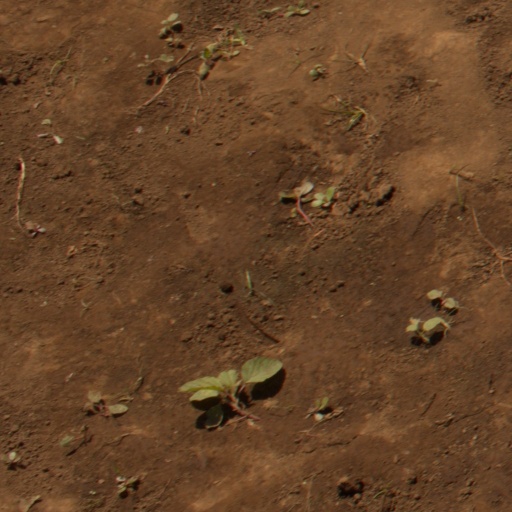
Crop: soybean